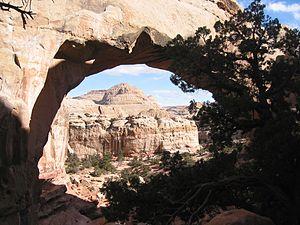
Le Pont Hickman dans le parc national de Capitol Reef, en Utah (États-Unis).